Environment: real
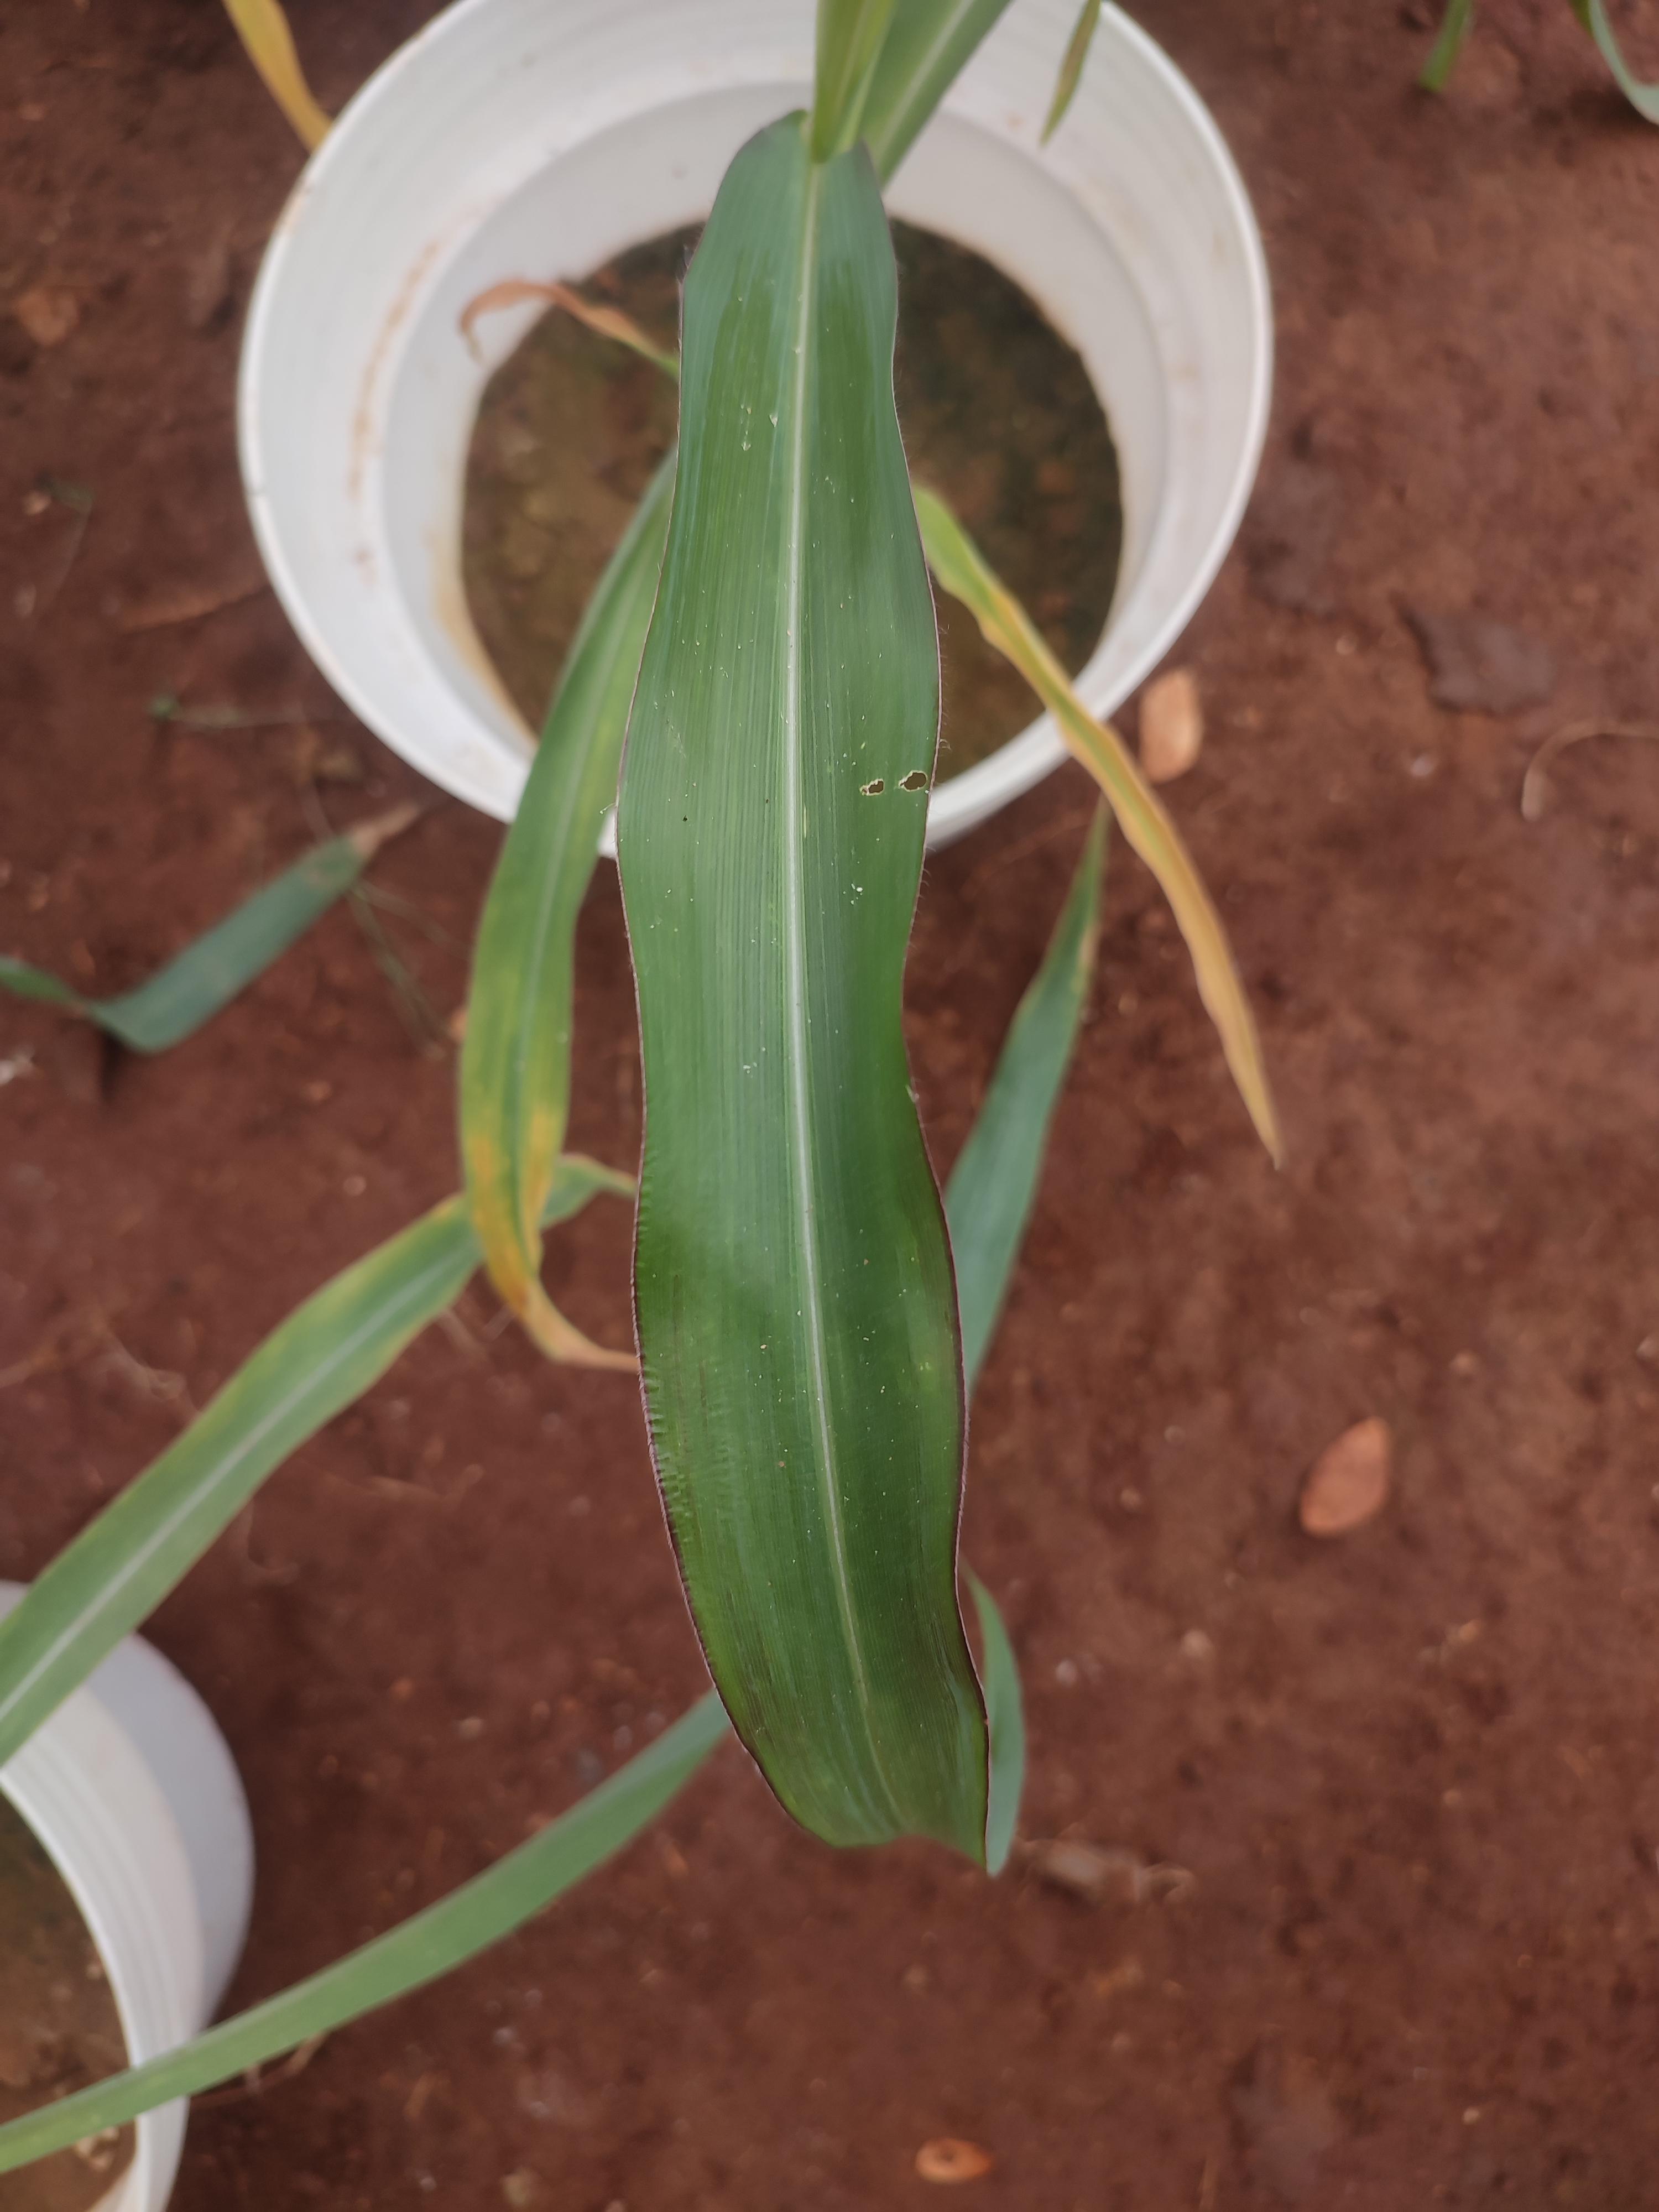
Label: phosphorus_deficiency